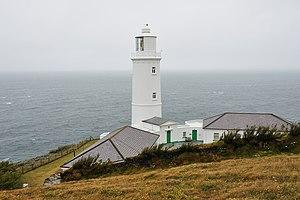
Le phare de Trevose Head est un phare sur érigé à Trevose Head, sur la côte nord du comté de Cornouailles en Angleterre. À l'origine, prévu à l'ouest de Padstow, il a été érigé ici car il n'y avait plus de lumière entre Land's End et Lundy et serait visible à partir de Cap Cornwall à Hartland Point.